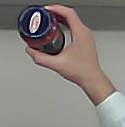
Product: barilla_pomodoro